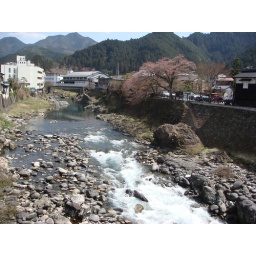
the view from a bridge in Gujo Hachiman, which is renown for its clean water